Firhill Stadium

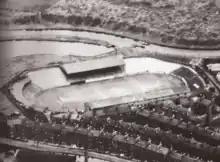
Firhill greyhound track

In 1996, Firhill was the site of the Scottish national rugby league team's first game on home soil, with a victory against Ireland. Rugby league, very much a minority sport in Scotland, has returned to the ground on several occasions since, including for the 2000 World Cup.